Sky position (RA, Dec in degrees): 186.664, 10.828
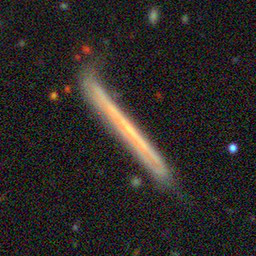
Galaxy morphology: Edge-on Galaxies without Bulge